Transport in Armenia

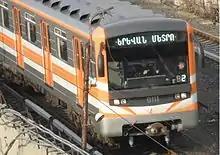
Yerevan Metro train

The capital city of Armenia, Yerevan, is serviced by the Yerevan Metro. The system was launched in 1981, and like most former Soviet Metros, its stations are very deep (20–70 meters underground) and intricately decorated with national motifs. The metro runs on a 13.4 kilometers (8.3 mi) line and currently serves 10 active stations. Trains run every five minutes from 6:30 a.m. until 11 p.m. local AMT time. As of 2017, the annual ridership of the metro is 16.2 million passengers. Free Wi-Fi is available at all stations and some trains.